Sharks (band formed 1972)

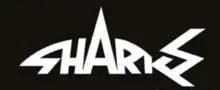

Sharks are a British rock band formed in 1972 by bassist Andy Fraser upon his departure from Free. They were signed to Island Records and were highly rated by critics, especially for Chris Spedding's guitar work.